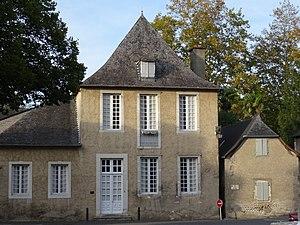
Maison Cité Lescar
Lescar est une commune française située dans le département des Pyrénées-Atlantiques en région Nouvelle-Aquitaine. Elle s'étend sur les contreforts de la chaîne des Pyrénées, principalement au sein de la vallée du gave de Pau. La ville médiévale se développe sur un promontoire rocheux, surplombant le gave au sud, et se trouve délimitée par le ruisseau du Lescourre au nord puis par la plaine du Pont-Long. Lescar est l'héritière de la cité gallo-romaine de Beneharnum, première capitale du peuple des Venarni qui donne son nom à l'ancien État souverain du Béarn. Des traces de cette occupation antique sont retrouvées lors de fouilles menées, notamment dans le quartier du Bialé, mais aussi avec la découverte des restes de la villa Sent-Miquèu. La cité est en partie détruite durant le IXᵉ siècle lors des raids vikings.
Le Béarn, situé au nord-ouest des Pyrénées, est une ancienne principauté souveraine puis une ancienne province française à partir de 1620. Depuis 1790, le Béarn fait partie du département des Pyrénées-Atlantiques et depuis 2016 de la région Nouvelle-Aquitaine. Les intercommunalités béarnaises créent le pôle métropolitain Pays de Béarn en 2018. Le territoire béarnais regroupe la plaine des gaves de Pau et d'Oloron, les coteaux qui les entourent — Vic-Bilh, Soubestre, Entre-Deux-Gaves — et les trois hautes vallées pyrénéennes d'Ossau, Aspe et Barétous.